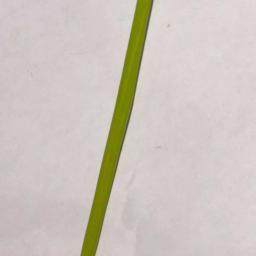
Label: Rice___Healthy